Lady Southern Cross

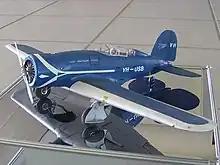
A model of the "Lady Southern Cross" on display near Brisbane Airport

The Lady Southern Cross was a Lockheed Altair monoplane owned by Australian pioneer aviator Sir Charles Kingsford Smith.